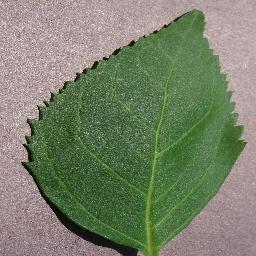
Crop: cherry
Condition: (including_sour)_healthy